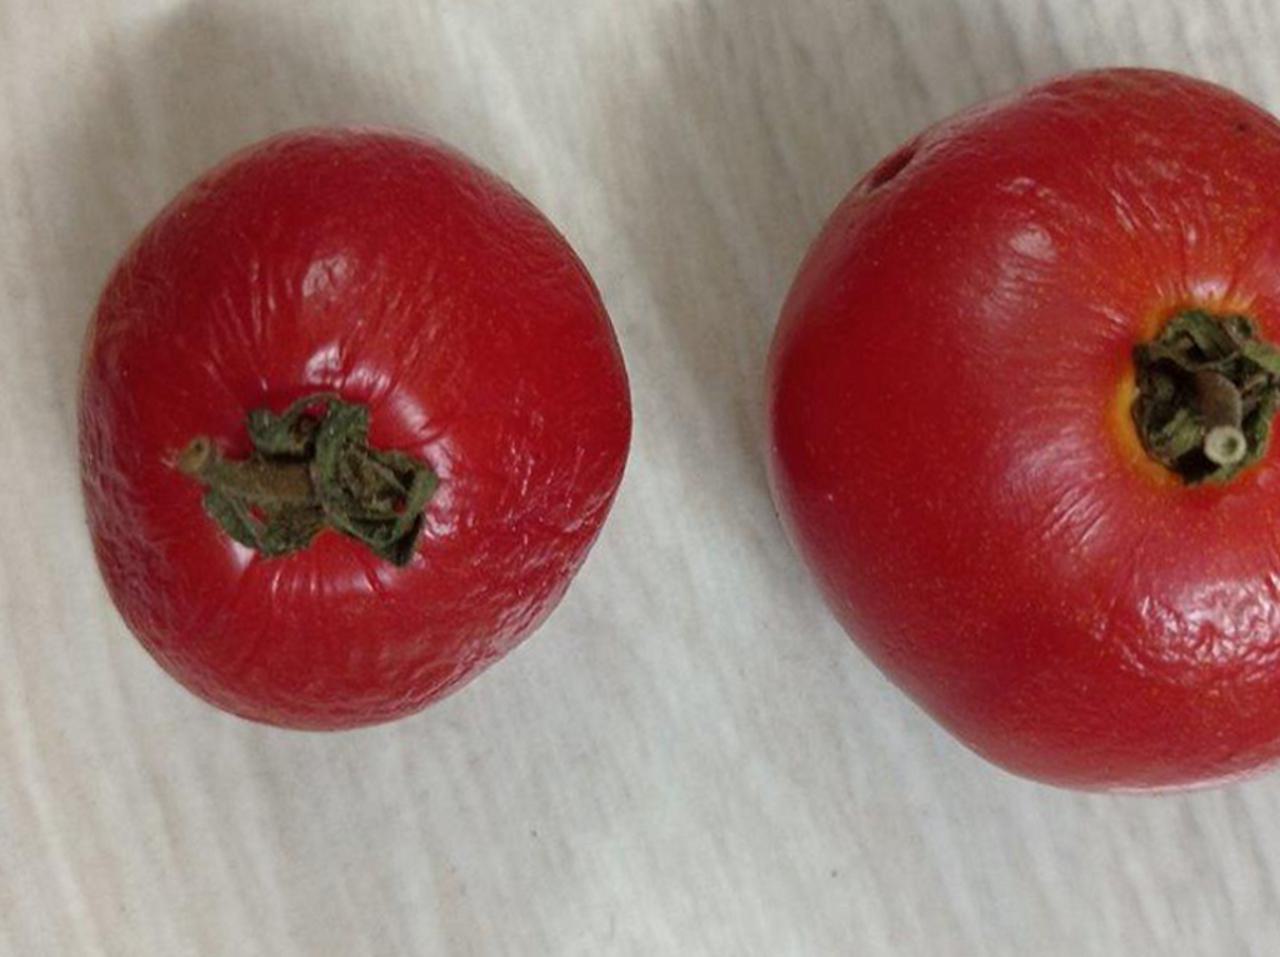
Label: Rotten